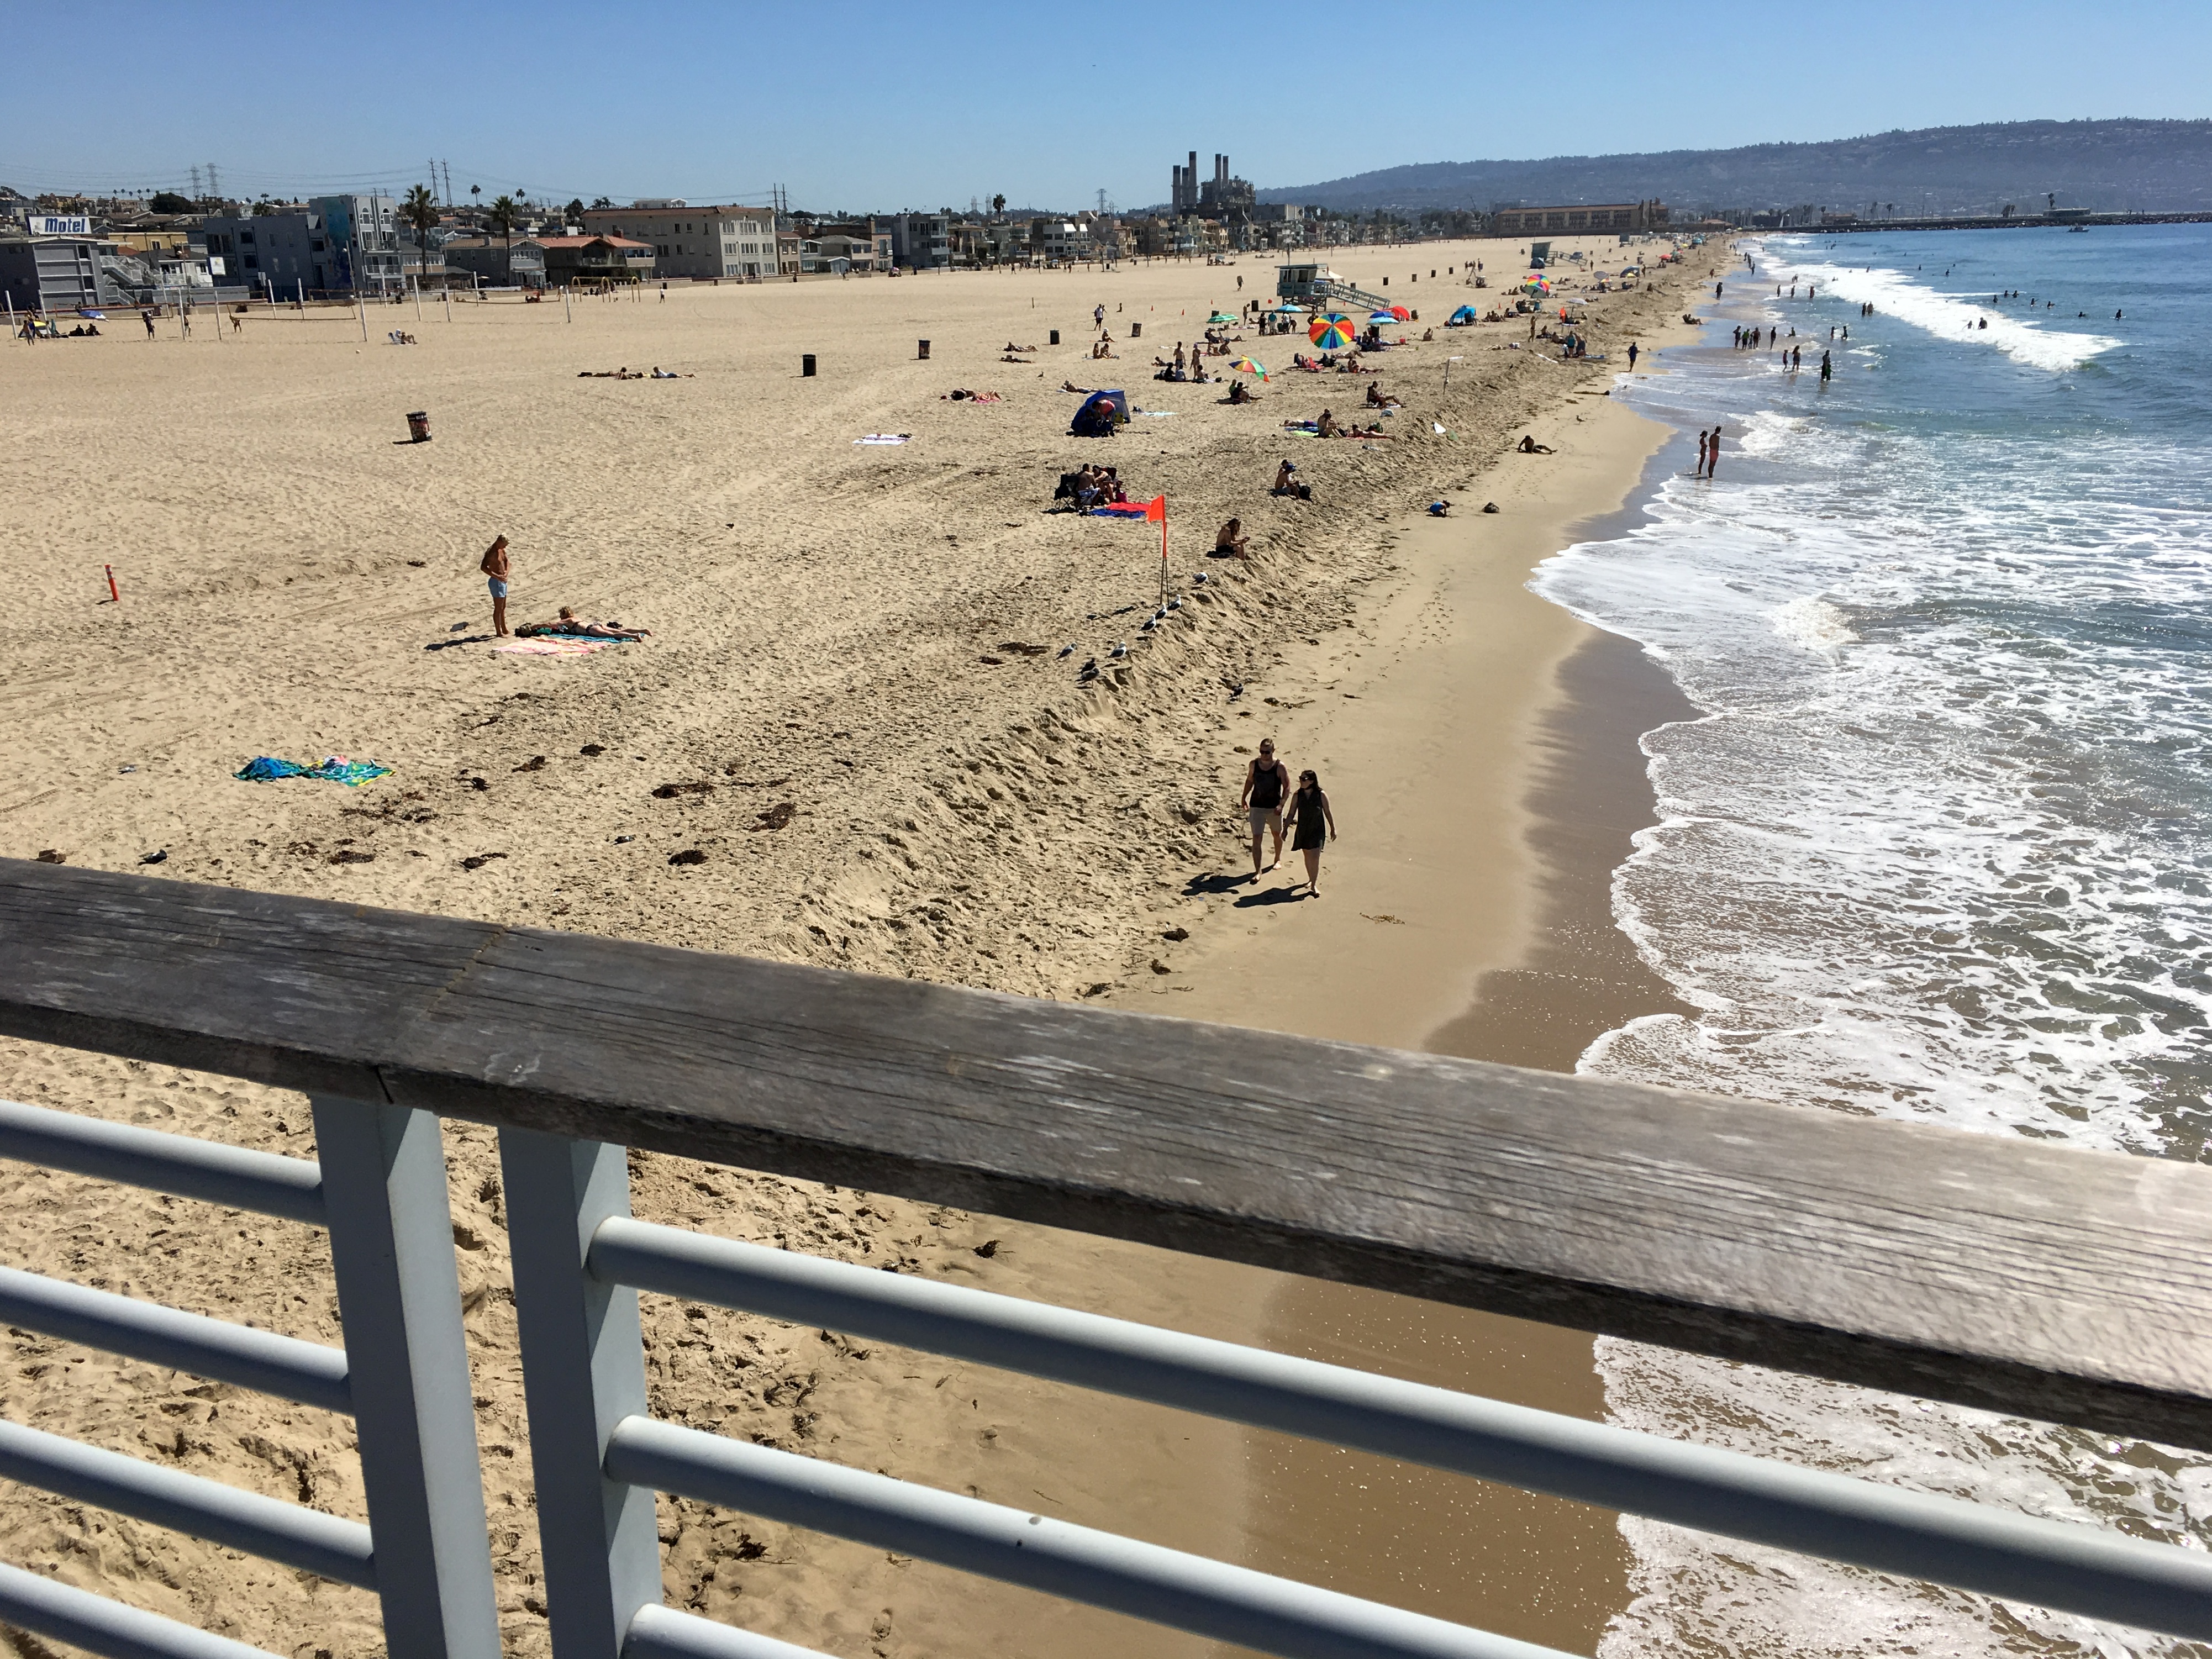
beach, sea, coast, sand, ocean, shore, walkway, vacation, material, body of water, habitat